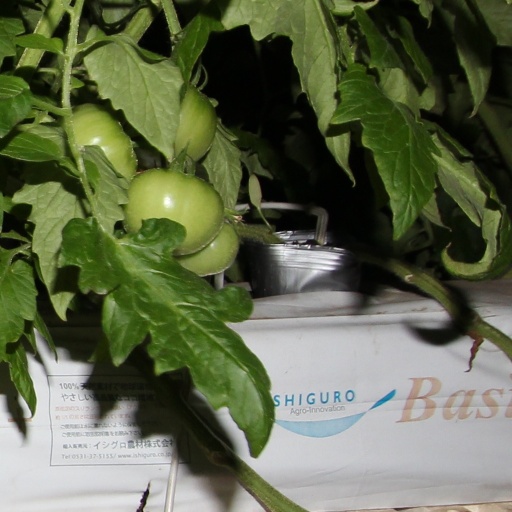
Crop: tomato